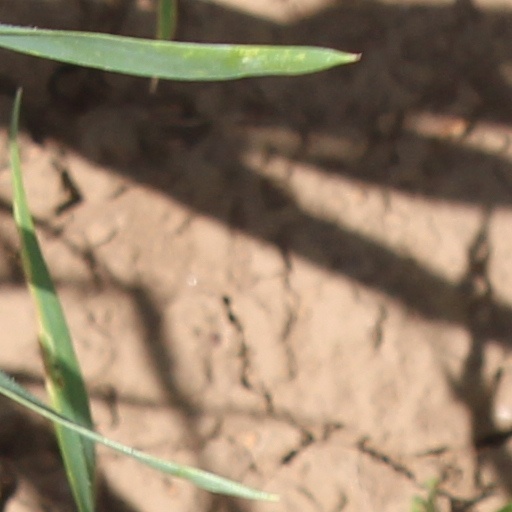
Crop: wheat